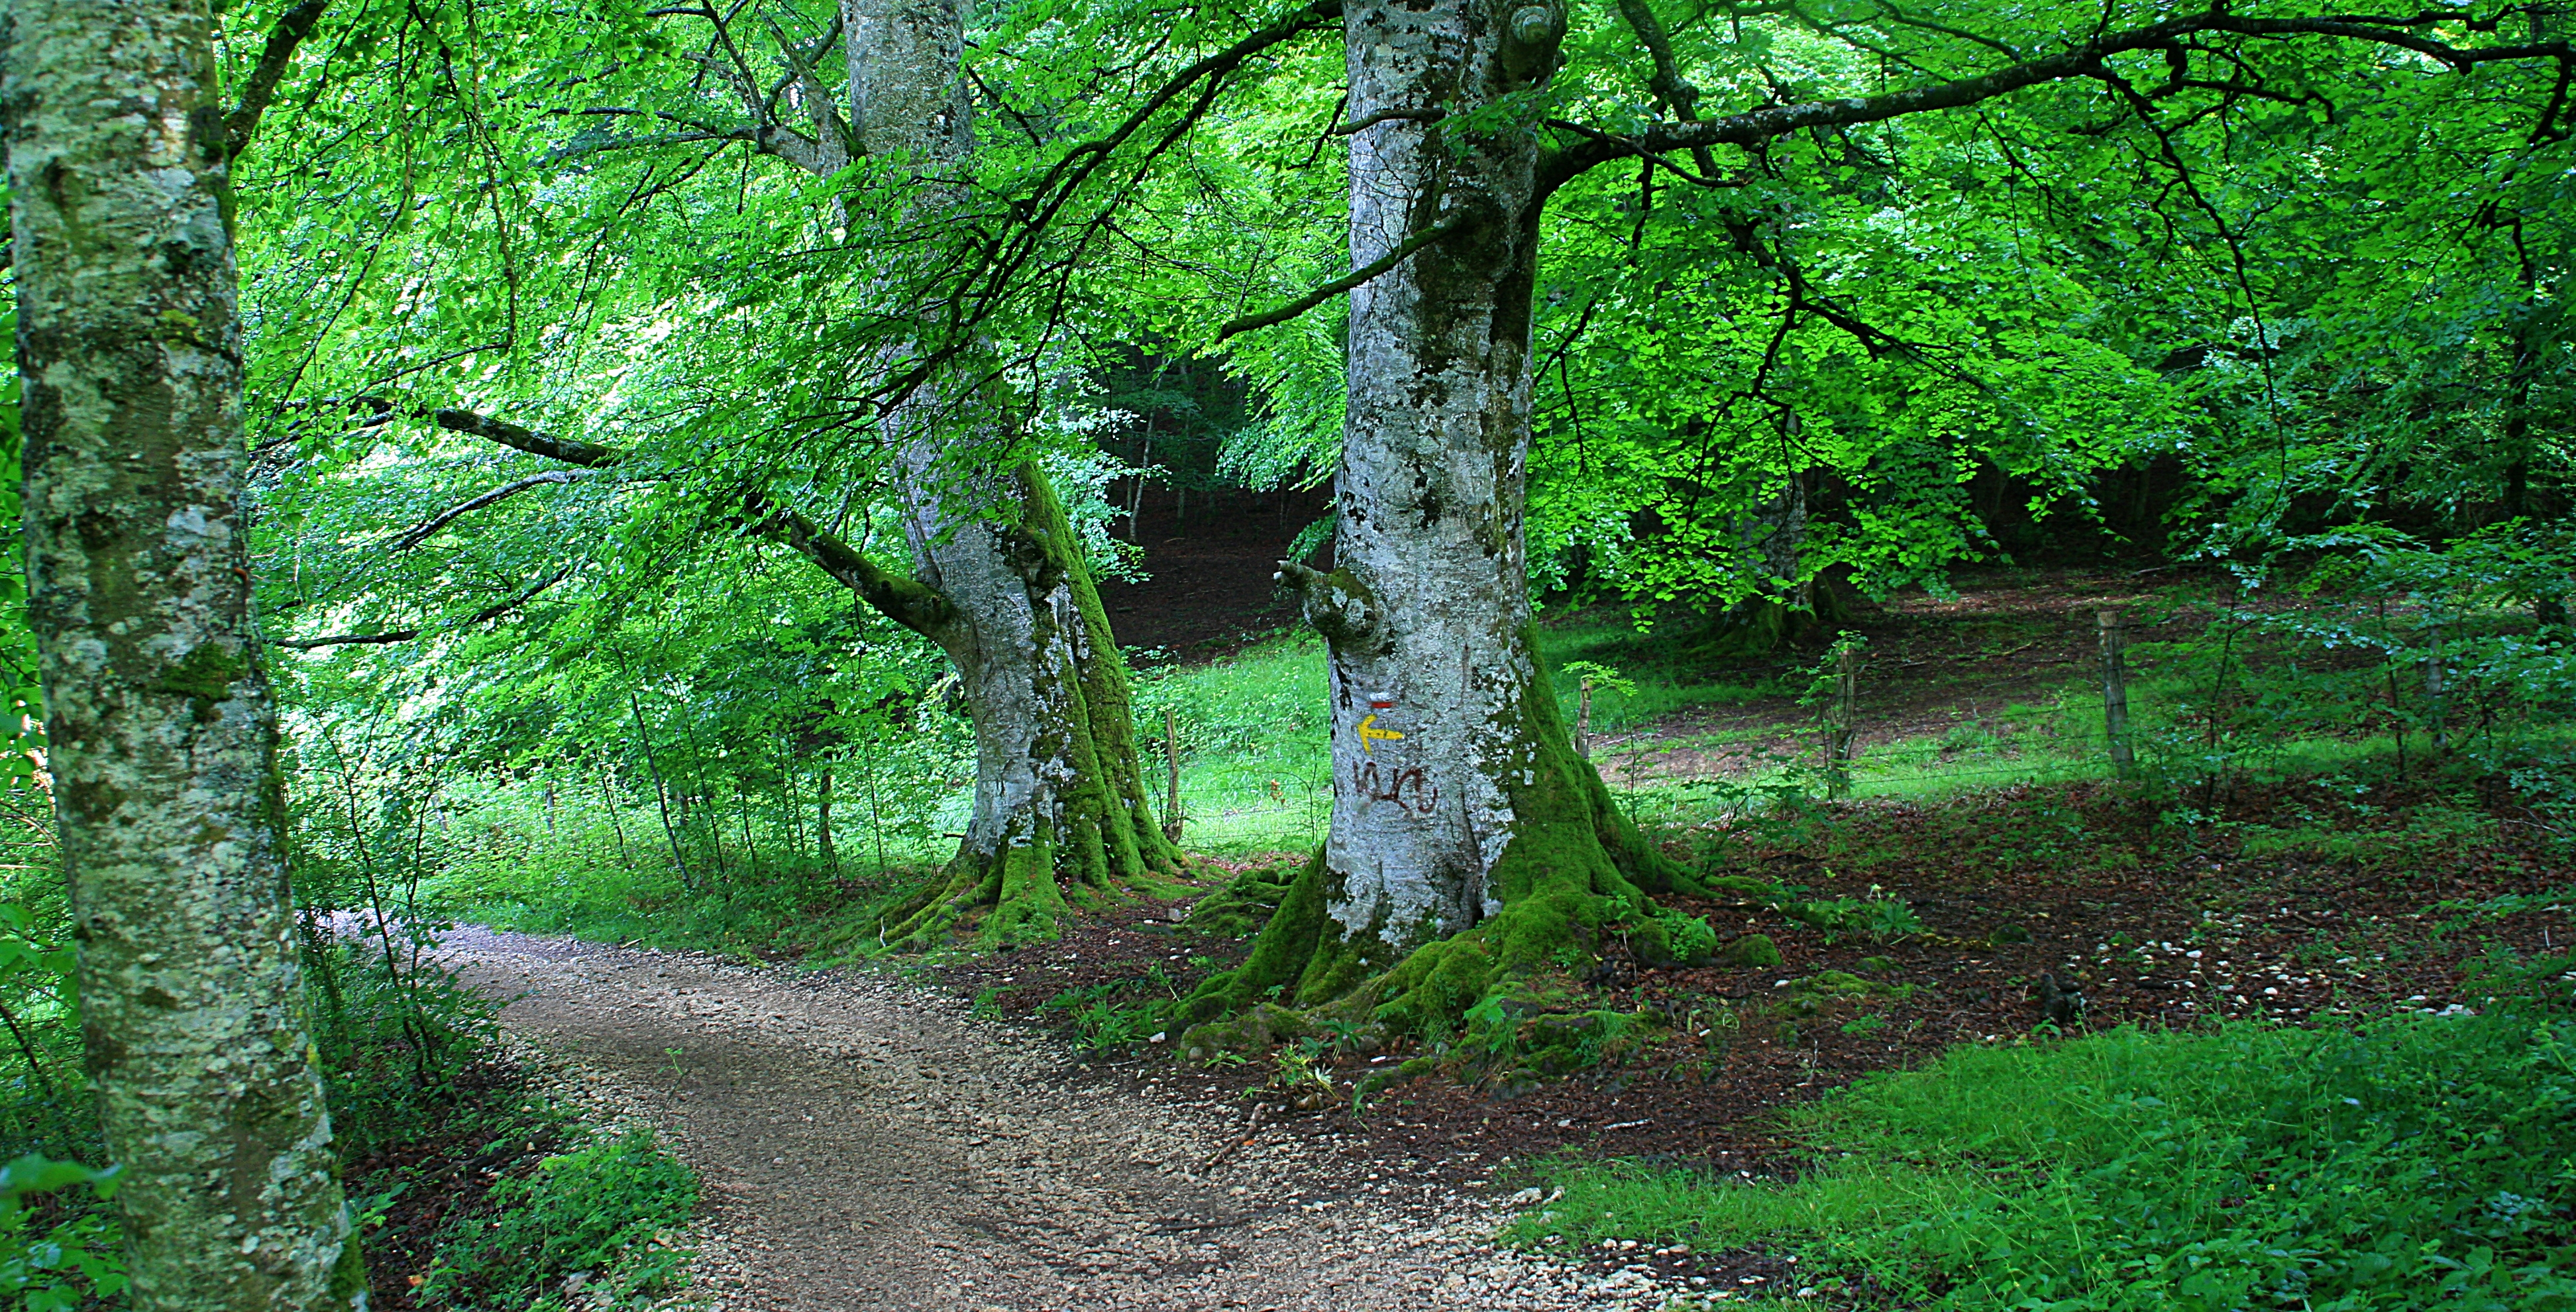
tree, forest, branch, plant, trail, sunlight, leaf, green, jungle, autumn, vegetation, rainforest, deciduous, grove, caminodesantiago, woodland, habitat, ecosystem, biome, old growth forest, natural environment, woody plant, temperate broadleaf and mixed forest, temperate coniferous forest, land plant